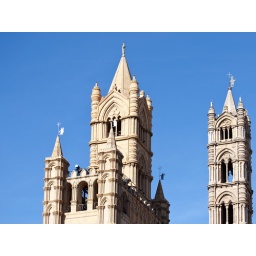
Towers of the Cathedral palerbo silhouetted against a clear sky